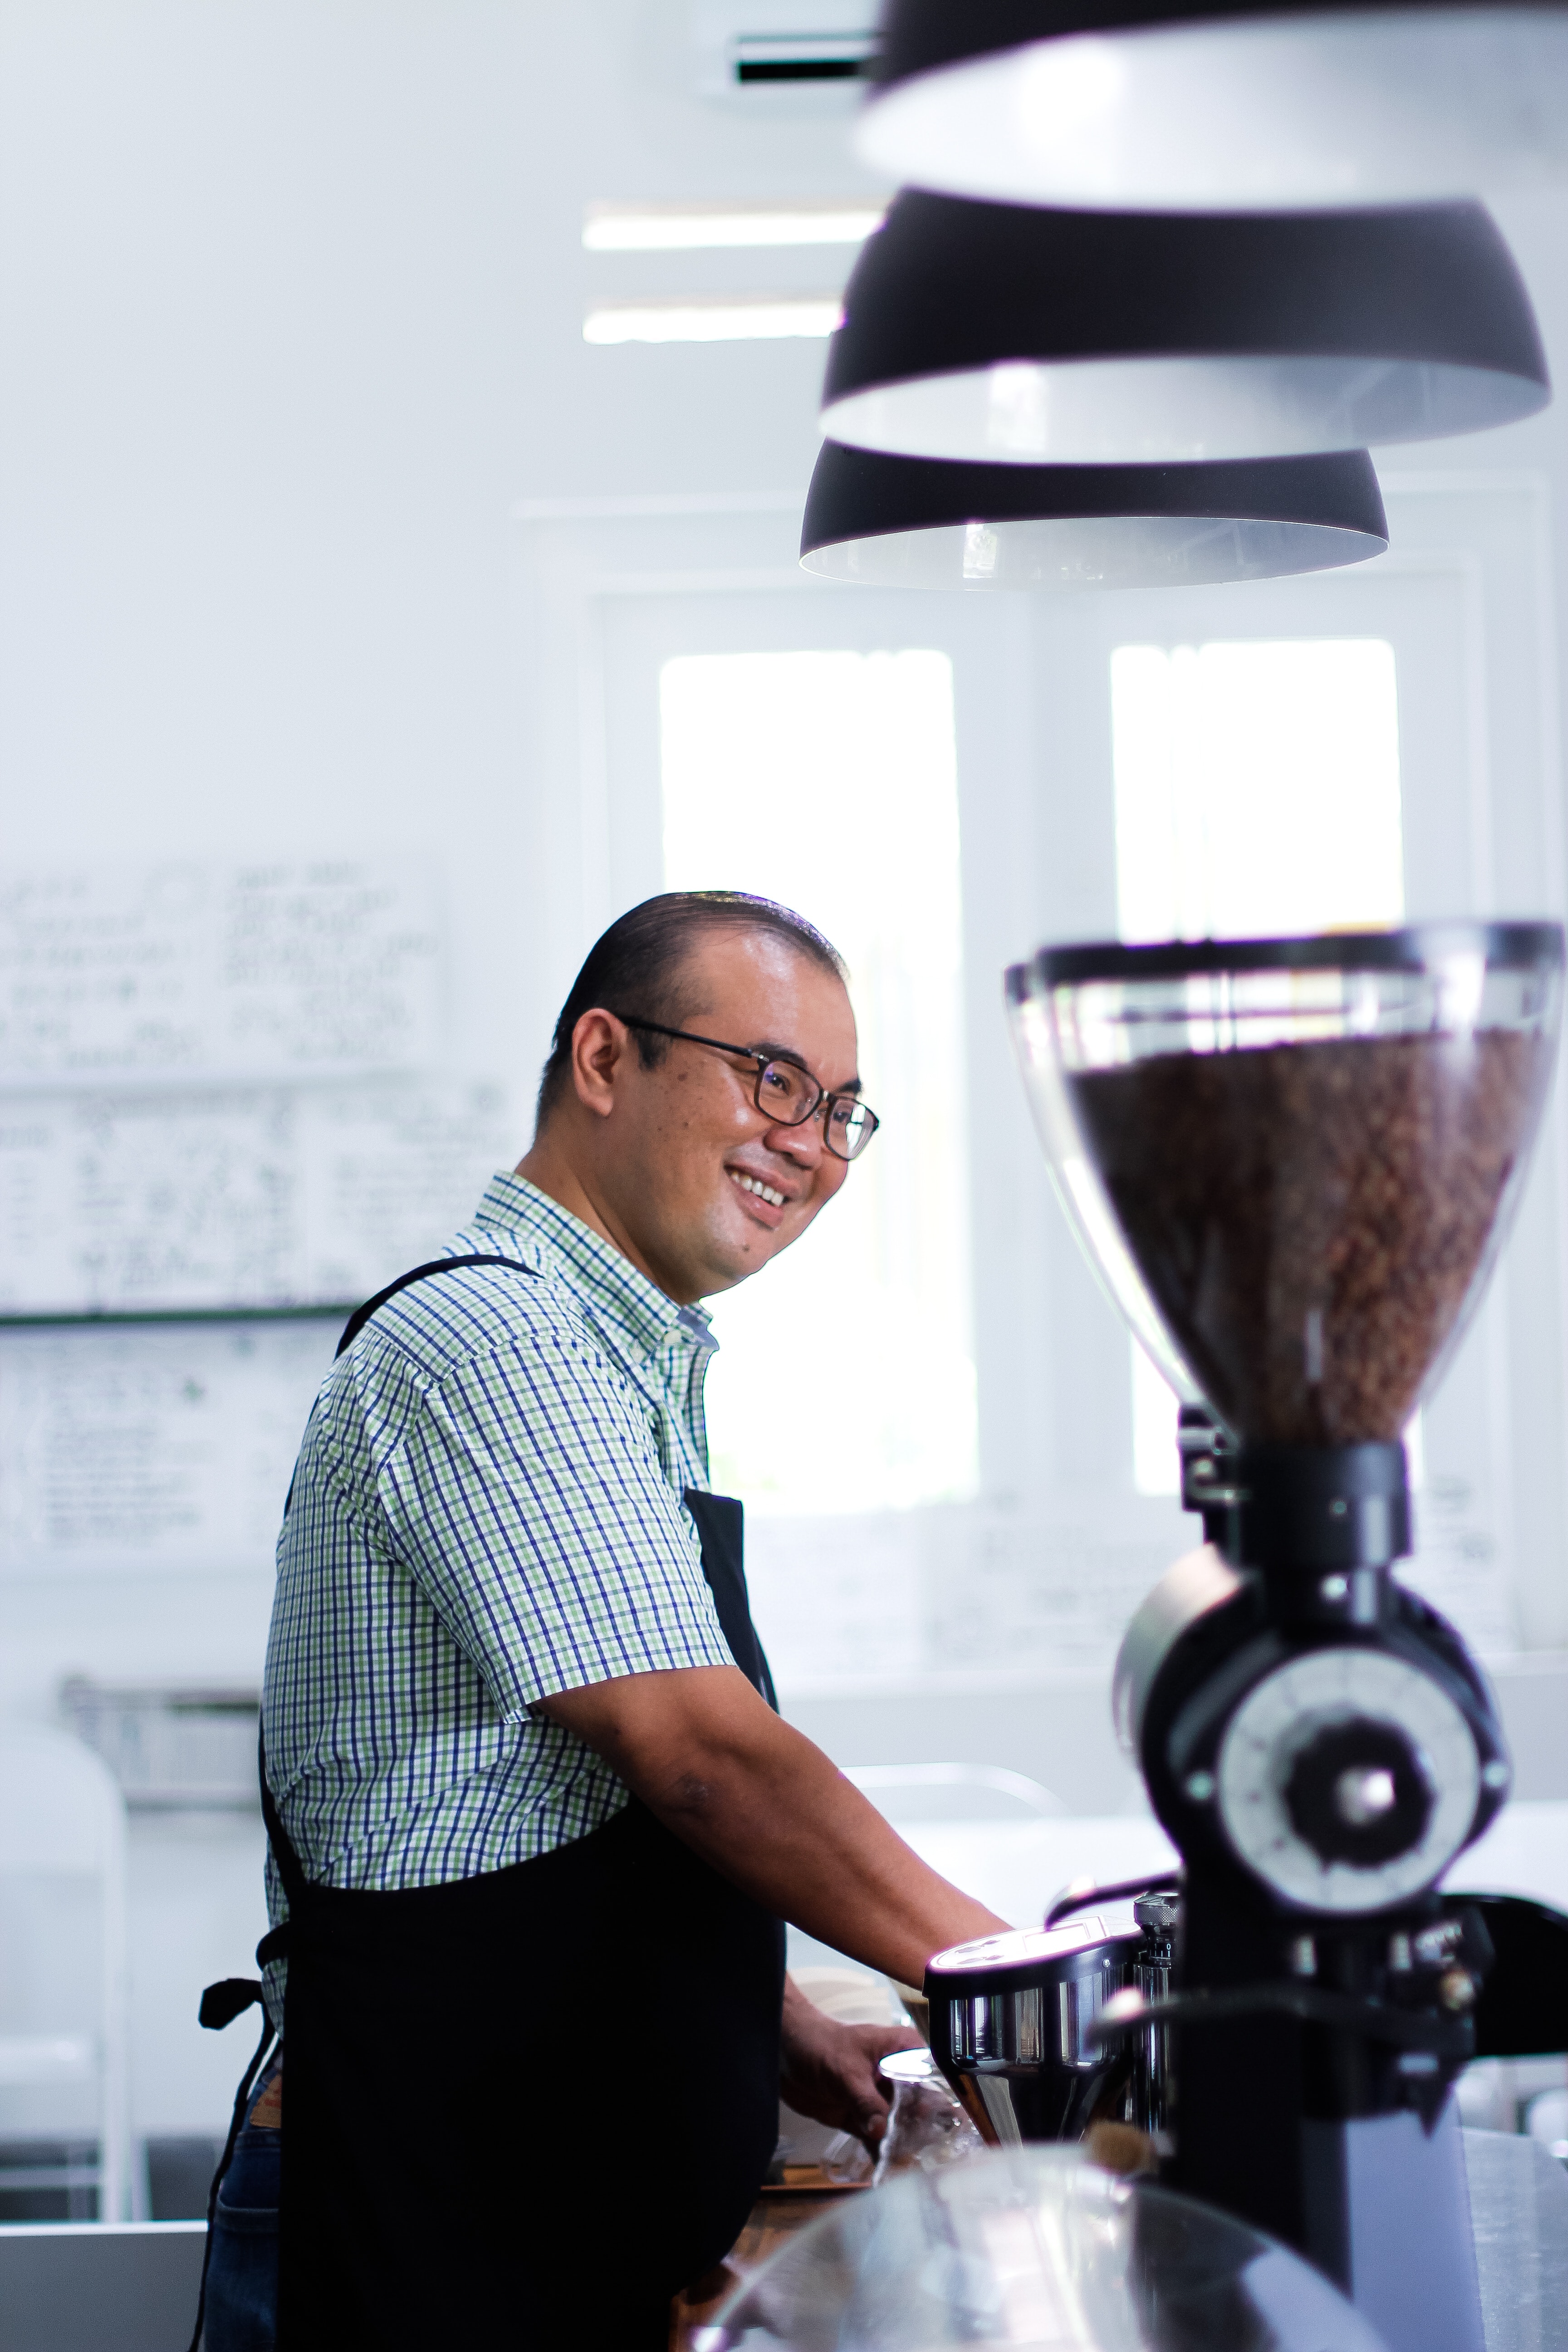
muscle, white collar worker, glass, barware, small appliance